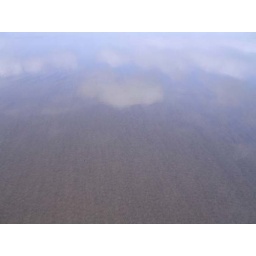
the sky reflected in the wet sand at low tide, crackington haven, cornwall.